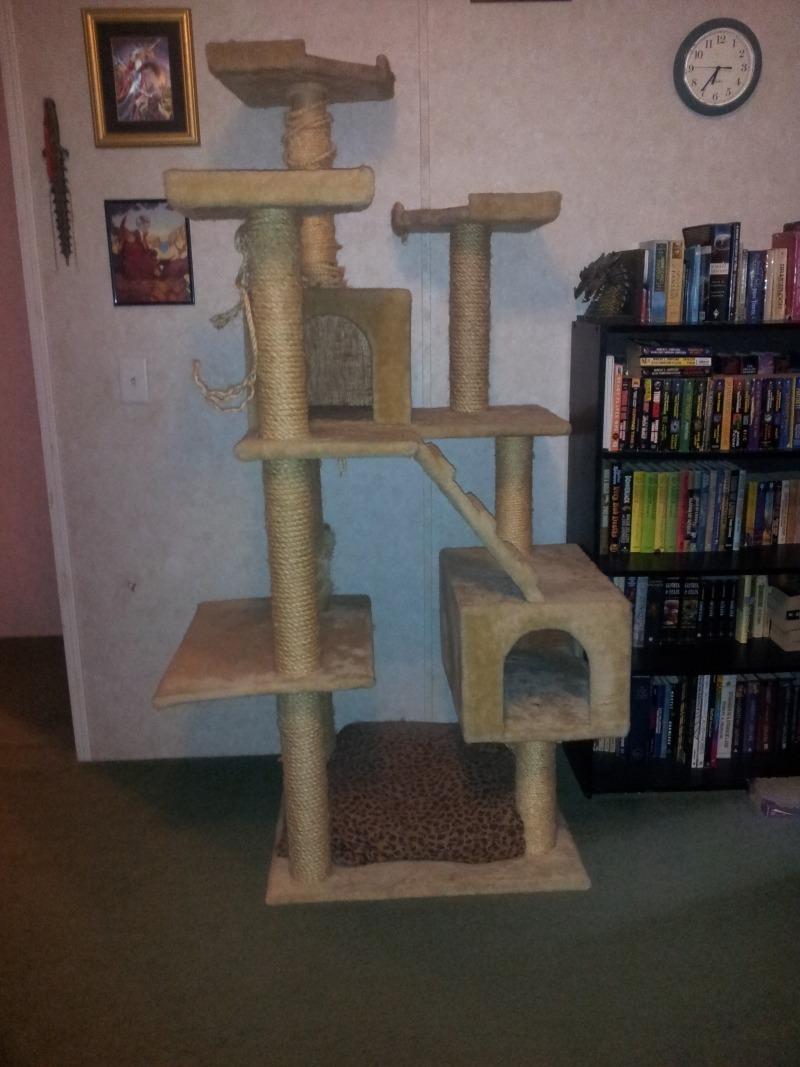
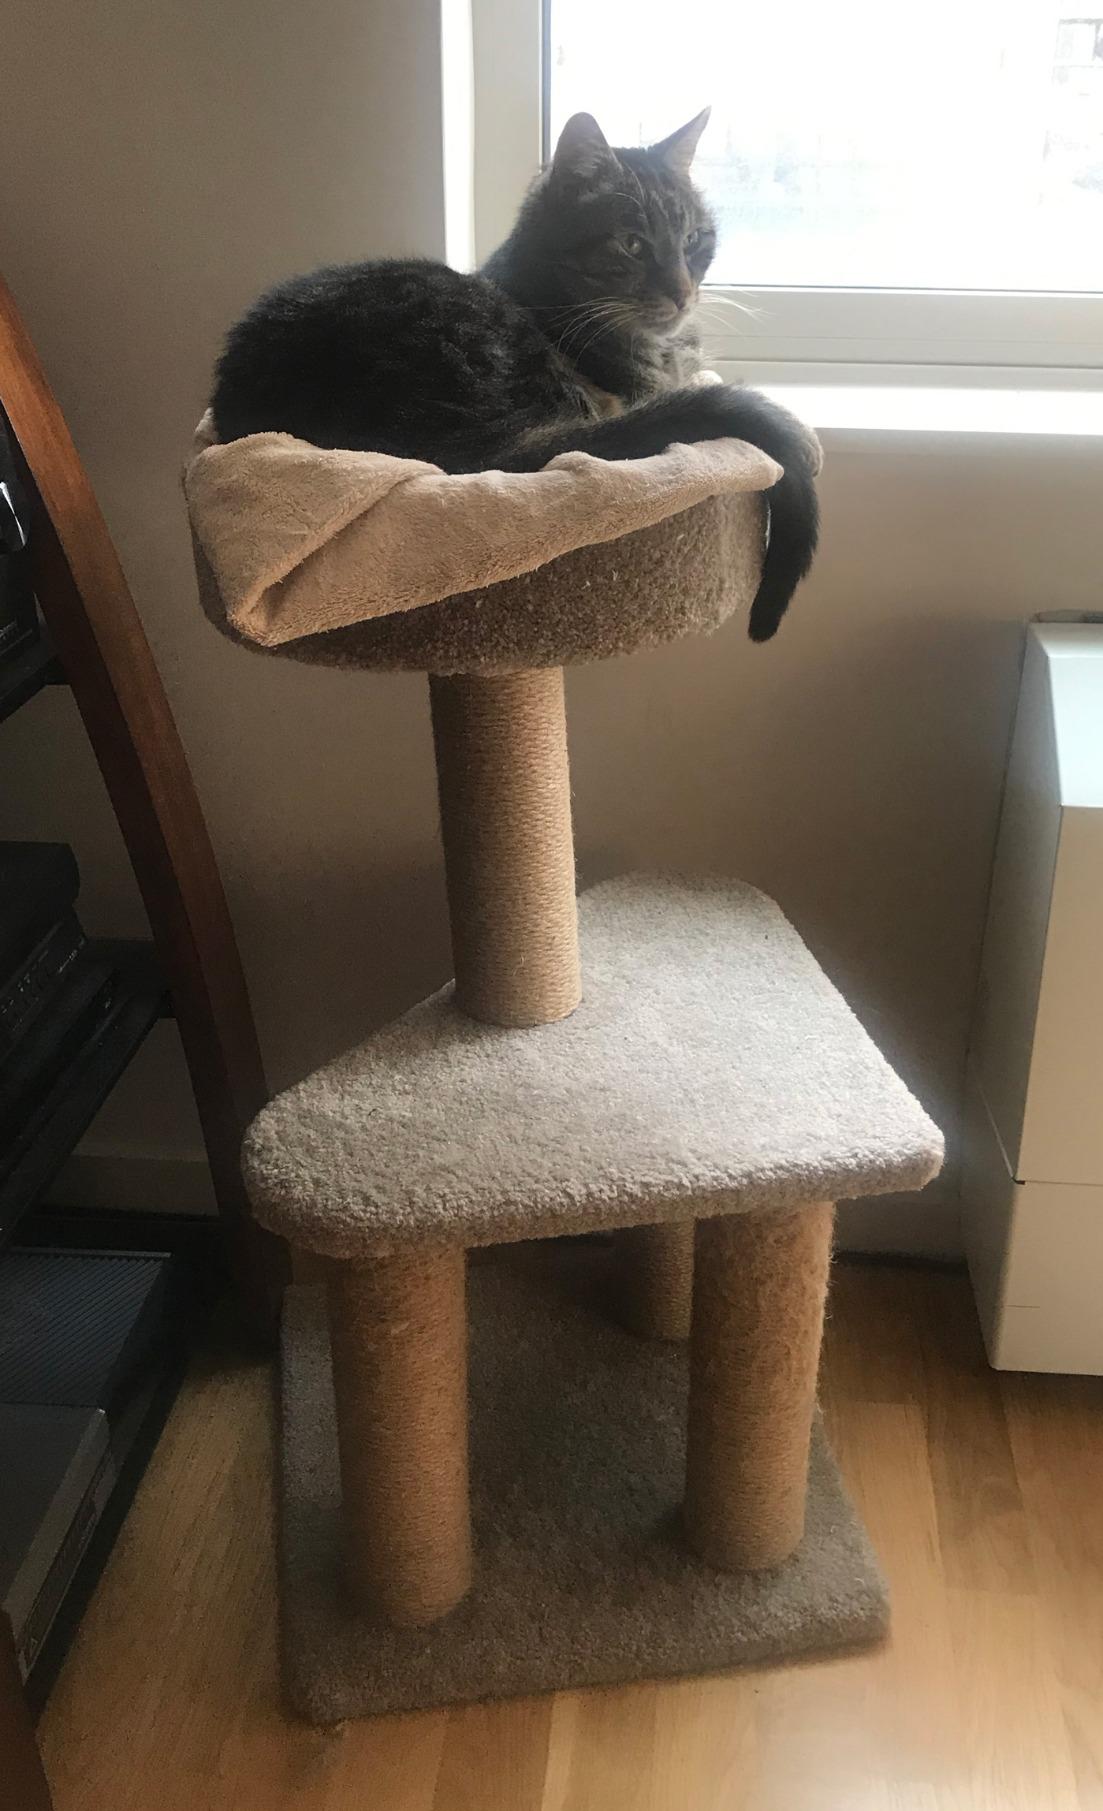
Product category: items_cat tree
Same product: no